James Henry Van Alen

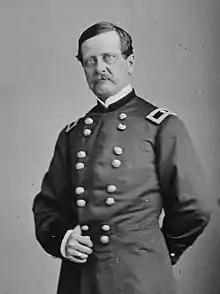

James Henry Van Alen (August 17, 1819 – July 22, 1886) was a brigadier general in the Union Army during the American Civil War.